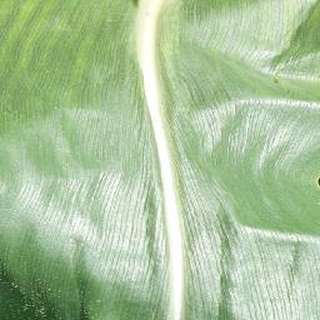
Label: healthy_corn